Thoroughbred

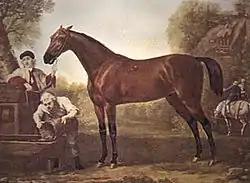
Painting of a standing next to two men, one of whom is holding the horse's bridle, the other is pouring water into a water trough.

Each of the three major foundation sires was, coincidentally, the ancestor of a grandson or great-great-grandson who was the only male descendant to perpetuate each respective horse's male line: Matchem was the only descendant of his grandsire, the Godolphin Arabian, to maintain a male line to the present; the Byerley Turk's male line was preserved by Herod (or King Herod), a great-great-grandson; and the male line of the Darley Arabian owes its existence to great-great-grandson Eclipse, who was the dominant racehorse of his day and never defeated. One genetic study indicates that 95% of all male Thoroughbreds trace their direct male line (via the Y chromosome) to the Darley Arabian.